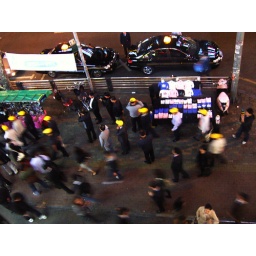
Samsung digital camera, the people in the yellow hats are street regulators, they discourage unlicensed street vendors.